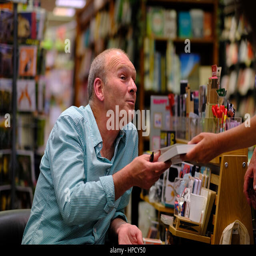
author and military person signing copies of his book at bookshop